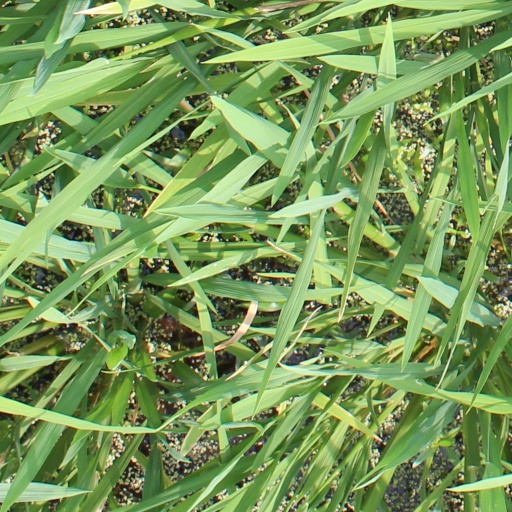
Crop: rice